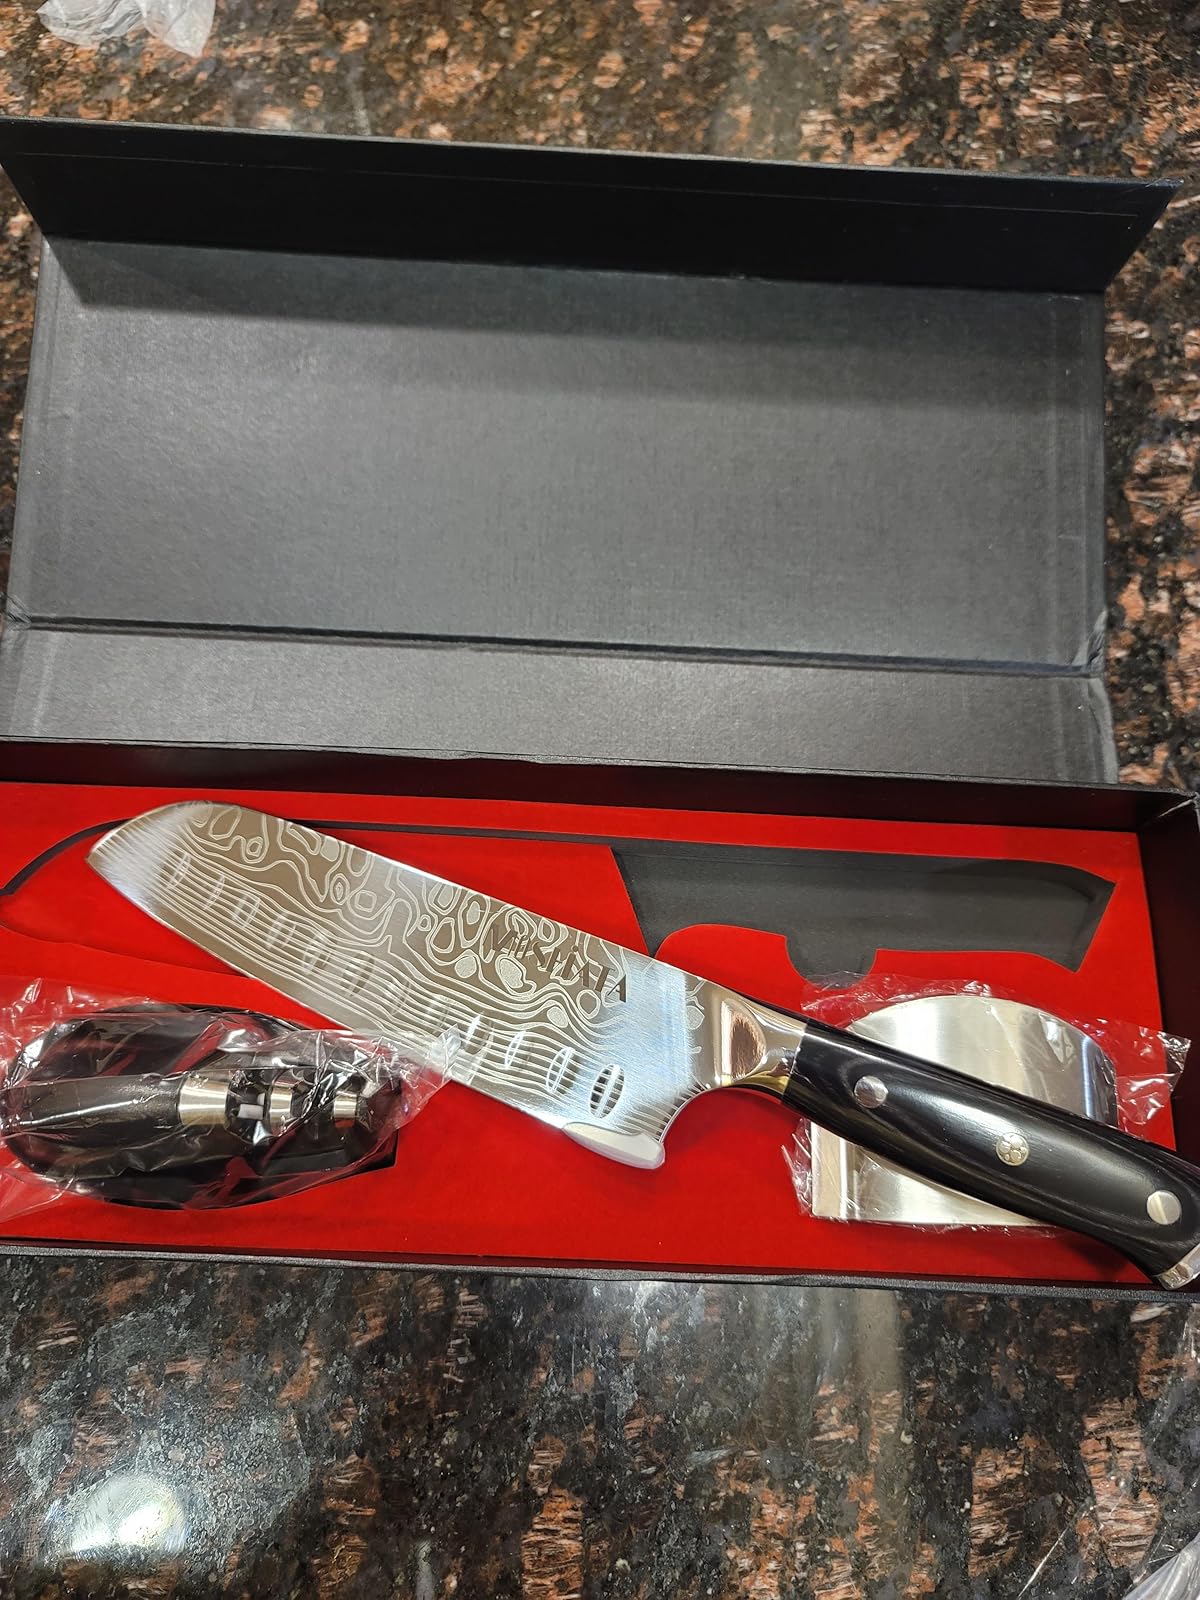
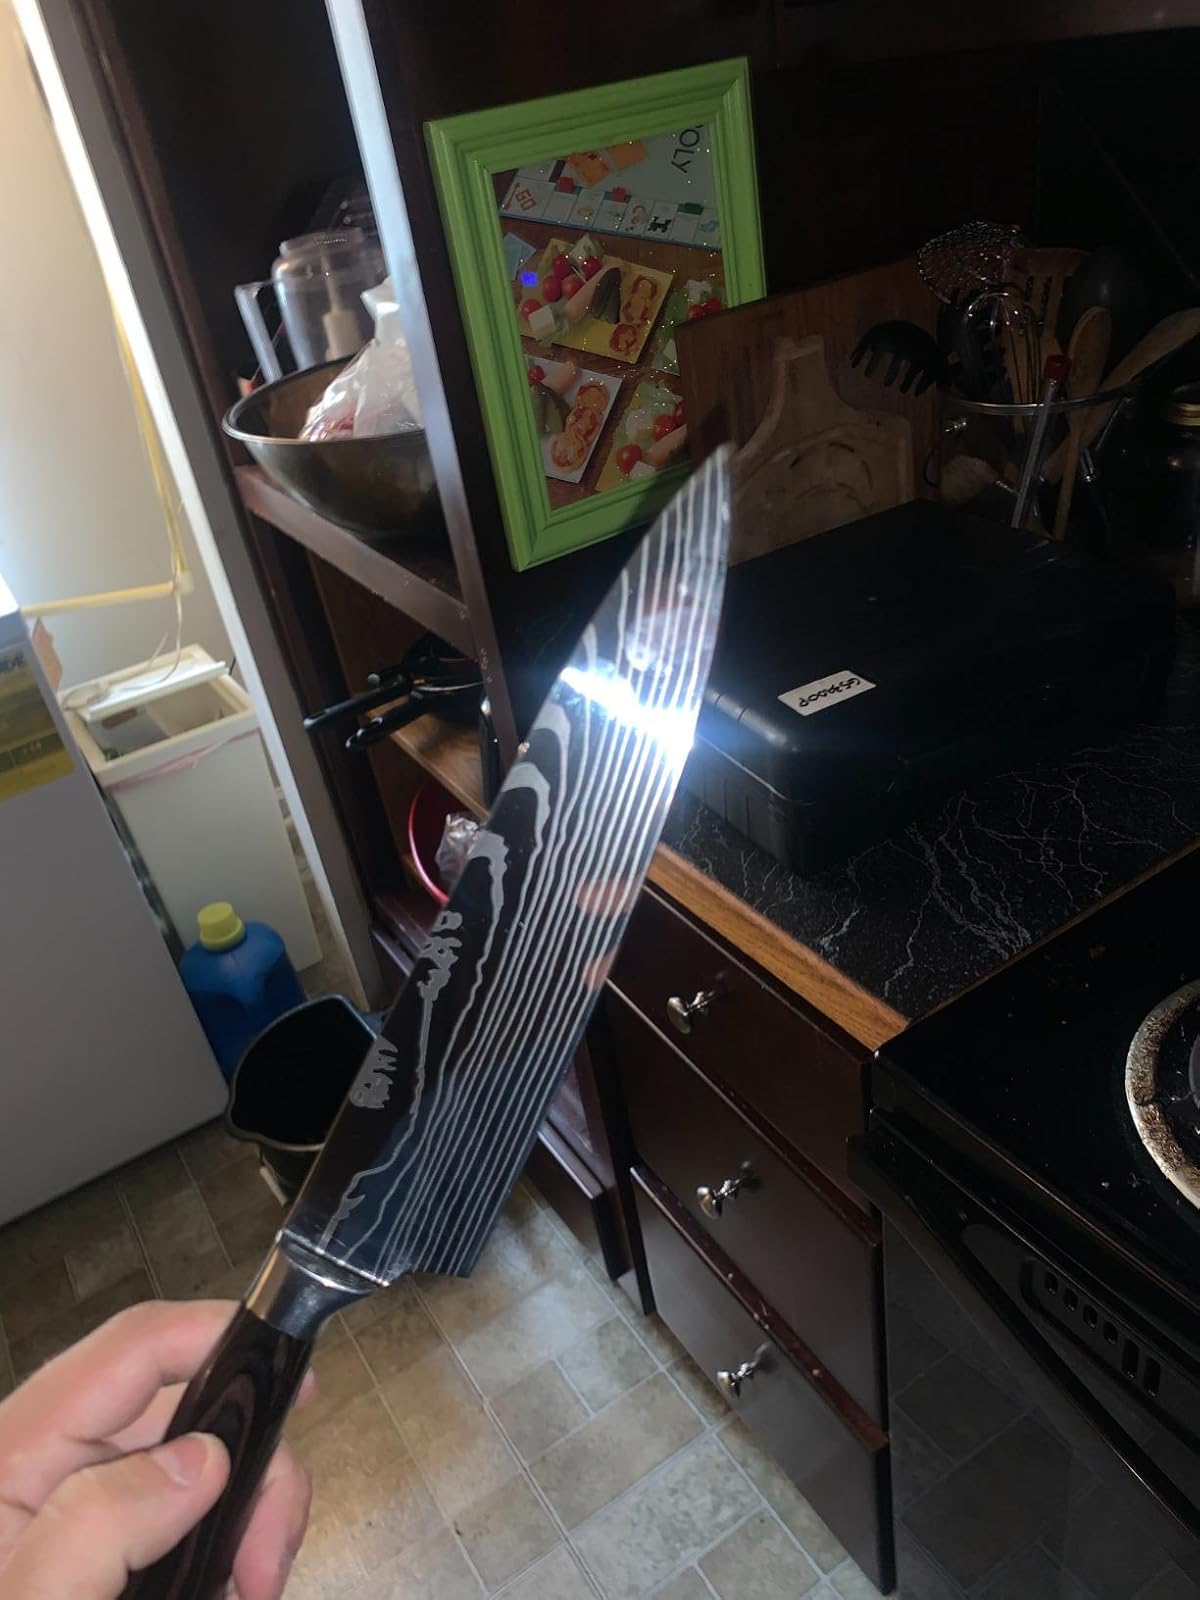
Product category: items_knife
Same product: no